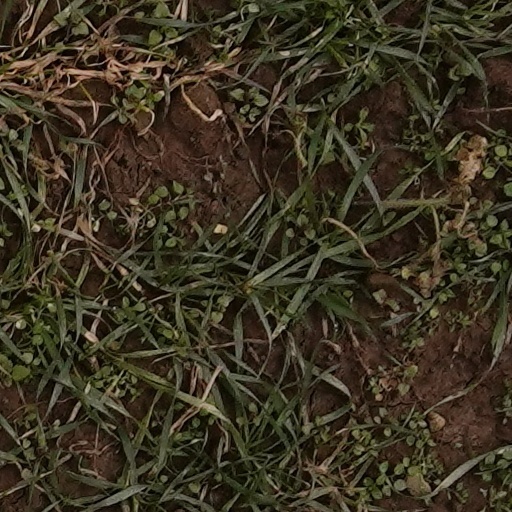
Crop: wheat